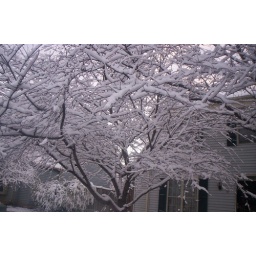
snow tree in front of my house